Rebecca Sanders

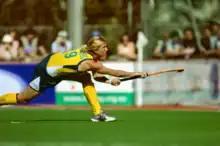
Rebecca Sanders at the 2005 Champions Trophy

Rebecca Sanders (born 9 July 1982) is an Australian former field hockey player who represented the Hockeyroos a total of 106 times with 17 goals.